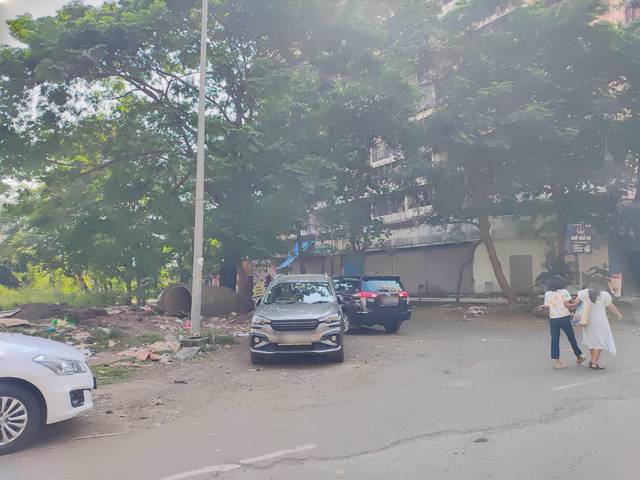
Region: India
Coordinates: 19.012, 73.091